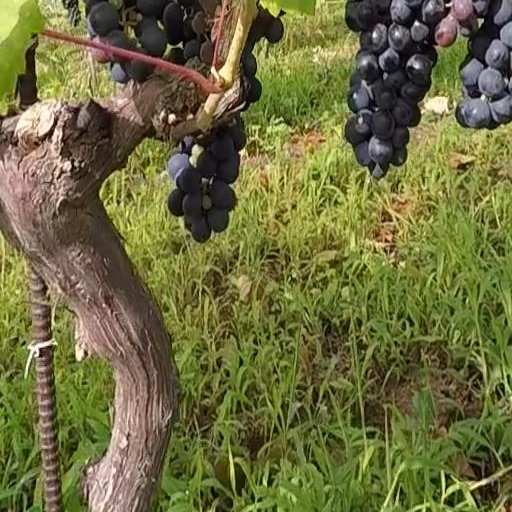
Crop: grape